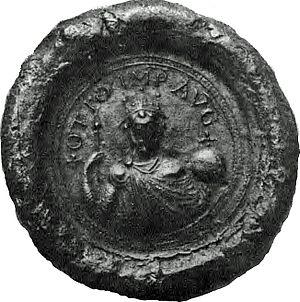
Adalbéron de Reims, né vers 925 et mort à Reims le 13 janvier 989, est le trente-neuvième archevêque de Reims de 969 à 989. Homme de lettres et de sciences, Adalbéron est nommé archevêque de Reims par le roi Lothaire pour y imposer une série de réformes religieuses dans cette province ecclésiastique. Il commence par appeler à la tête de son école épiscopale Gerbert d'Aurillac, l'un des plus grands savants de son temps.
Louis IV, dit « d'Outremer », fils de Charles III le Simple et d'Edwige de Wessex, est un roi des Francs de la dynastie carolingienne.
Cette page concerne les événements qui se sont produits au dixième siècle en Lorraine.
Hugues Capet est un roi robertien et le fondateur de la dynastie capétienne. Il est né vers 939-941, probablement à Dourdan, et mort le 24 octobre 996, probablement au lieu-dit non habité « Les Juifs », près de Prasville. Il a été duc des Francs, puis roi des Francs. Fils de Hugues le Grand et de son épouse Hedwige de Saxe, Hugues Capet est l'héritier des puissants Robertiens, une lignée en compétition pour le pouvoir avec la dynastie carolingienne et les grandes familles aristocratiques de Francie aux IXᵉ et Xᵉ siècles, mais, par sa grand-mère paternelle Béatrice de Vermandois, il descend également d'un Carolingien, Bernard roi d'Italie, petit-fils de Charlemagne. Hugues Capet est le premier roi à ne plus utiliser le germanique au profit de l'ancien français.